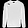
Label: Pullover